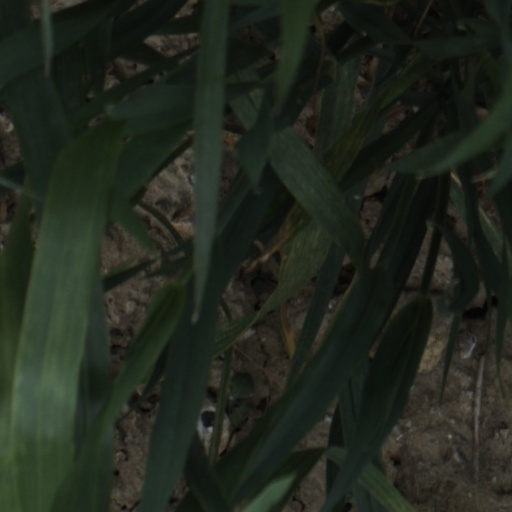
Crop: wheat